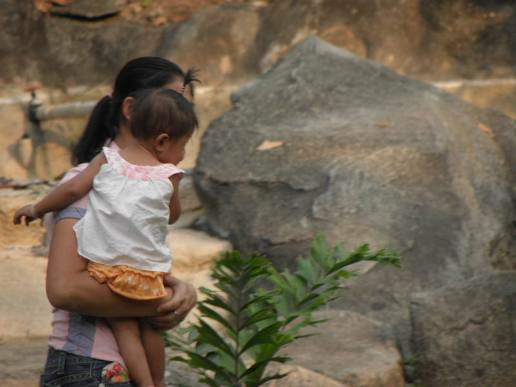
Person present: Yes